Hani (singer)

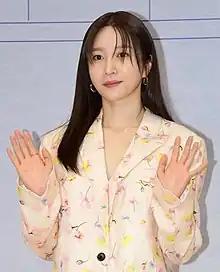
Hani in February 2023

Ahn Hee-yeon (born May 1, 1992), known professionally as Hani, is a South Korean singer and actress. She is known as a member of the South Korean girl group EXID and its subgroup, SoljiHani (formerly known as Dasoni). She has appeared on television as a host on "Weekly Idol" and a cast member on "Off to School", "Crime Scene" and "A Style for You."